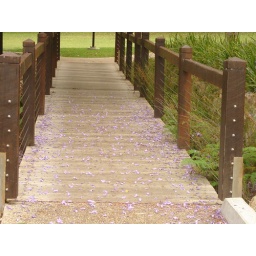
A wooden bridge within UQ lake, UQ uni, Australia